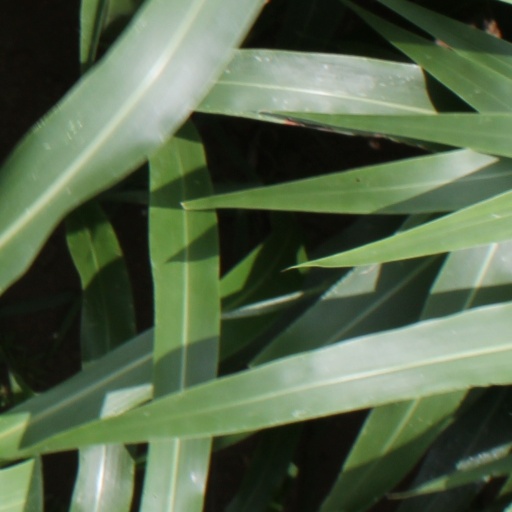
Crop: sorghum